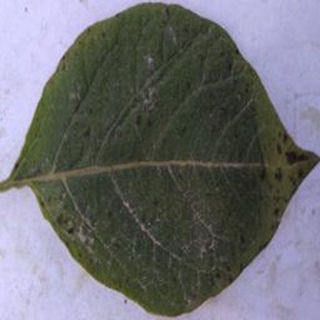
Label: potato_early_blight